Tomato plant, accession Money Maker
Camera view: vertical (180 deg); turntable rotation: 60 degrees
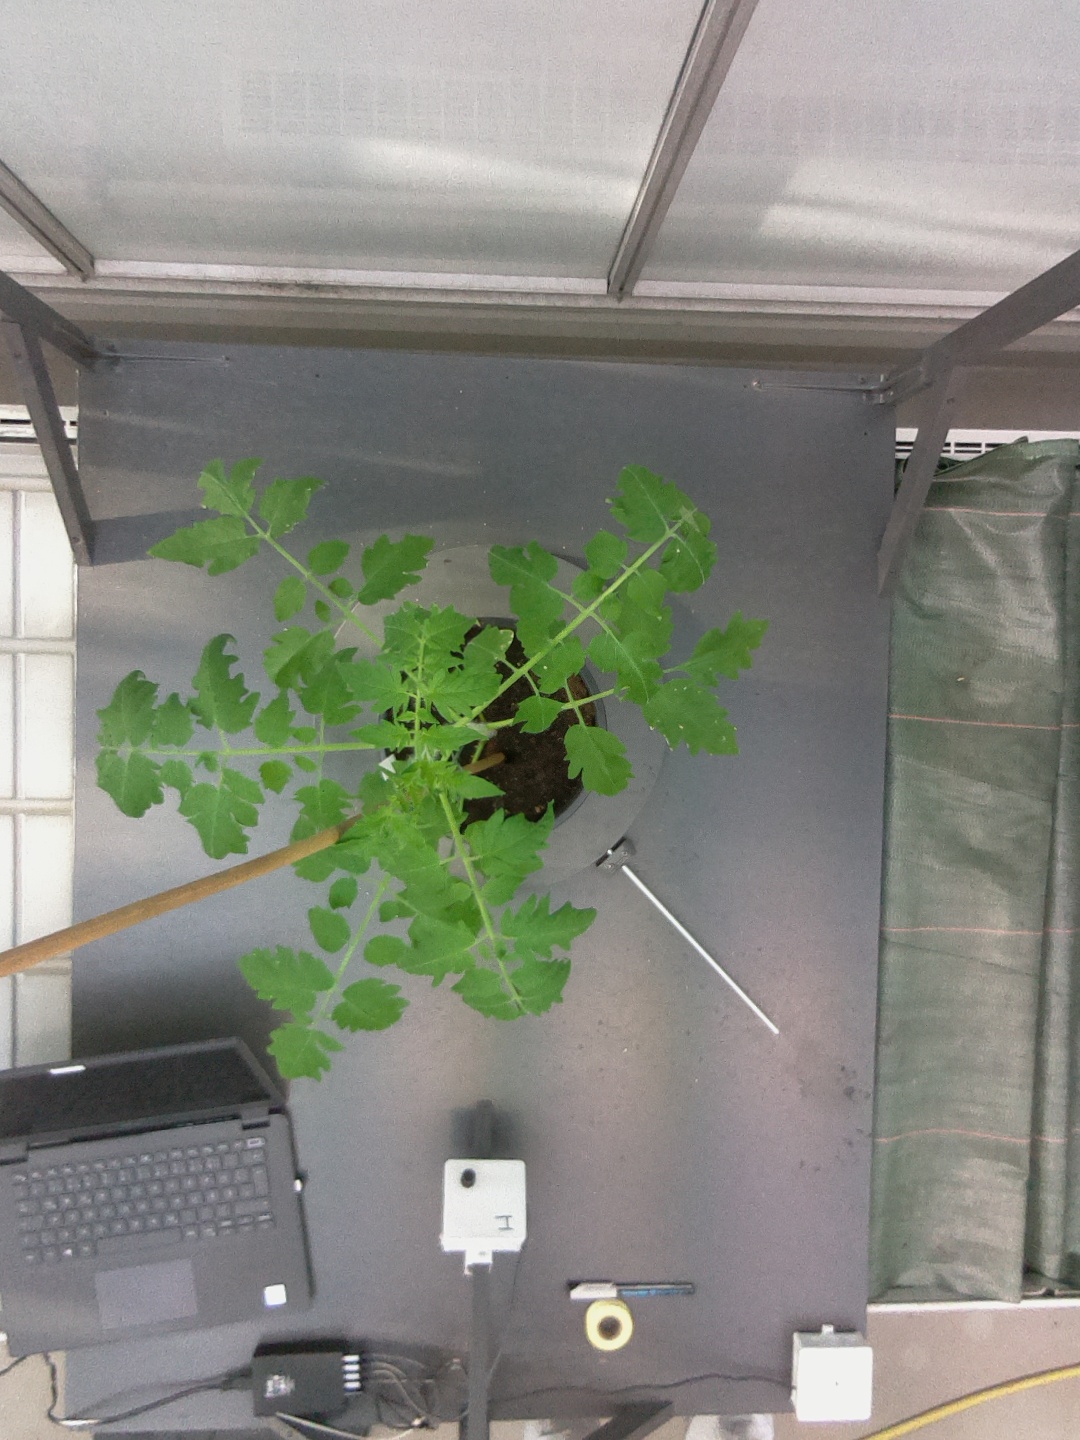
BBCH growth stage 14: 8 of true leaves visible